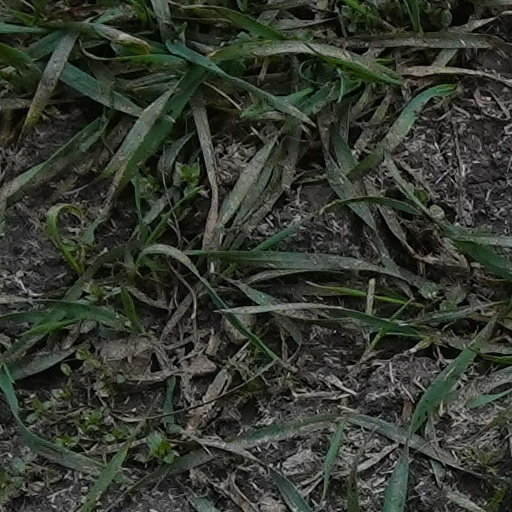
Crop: wheat